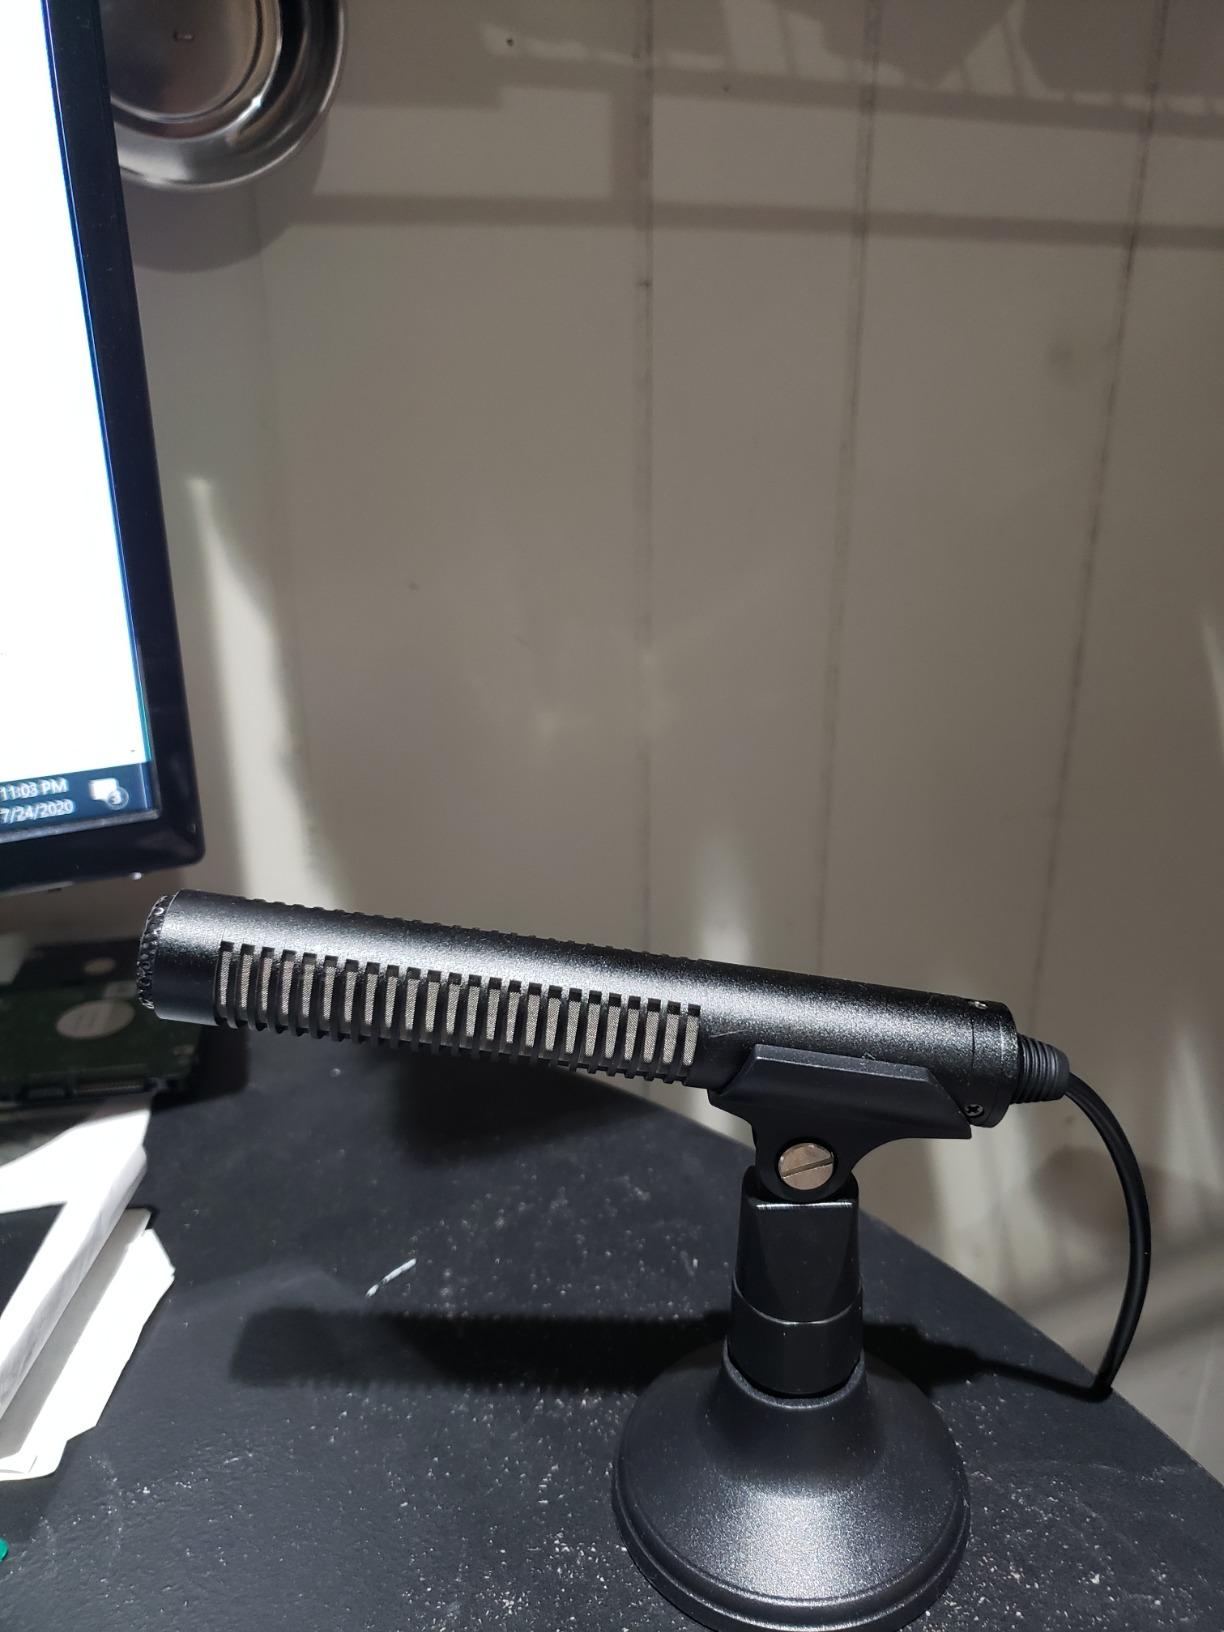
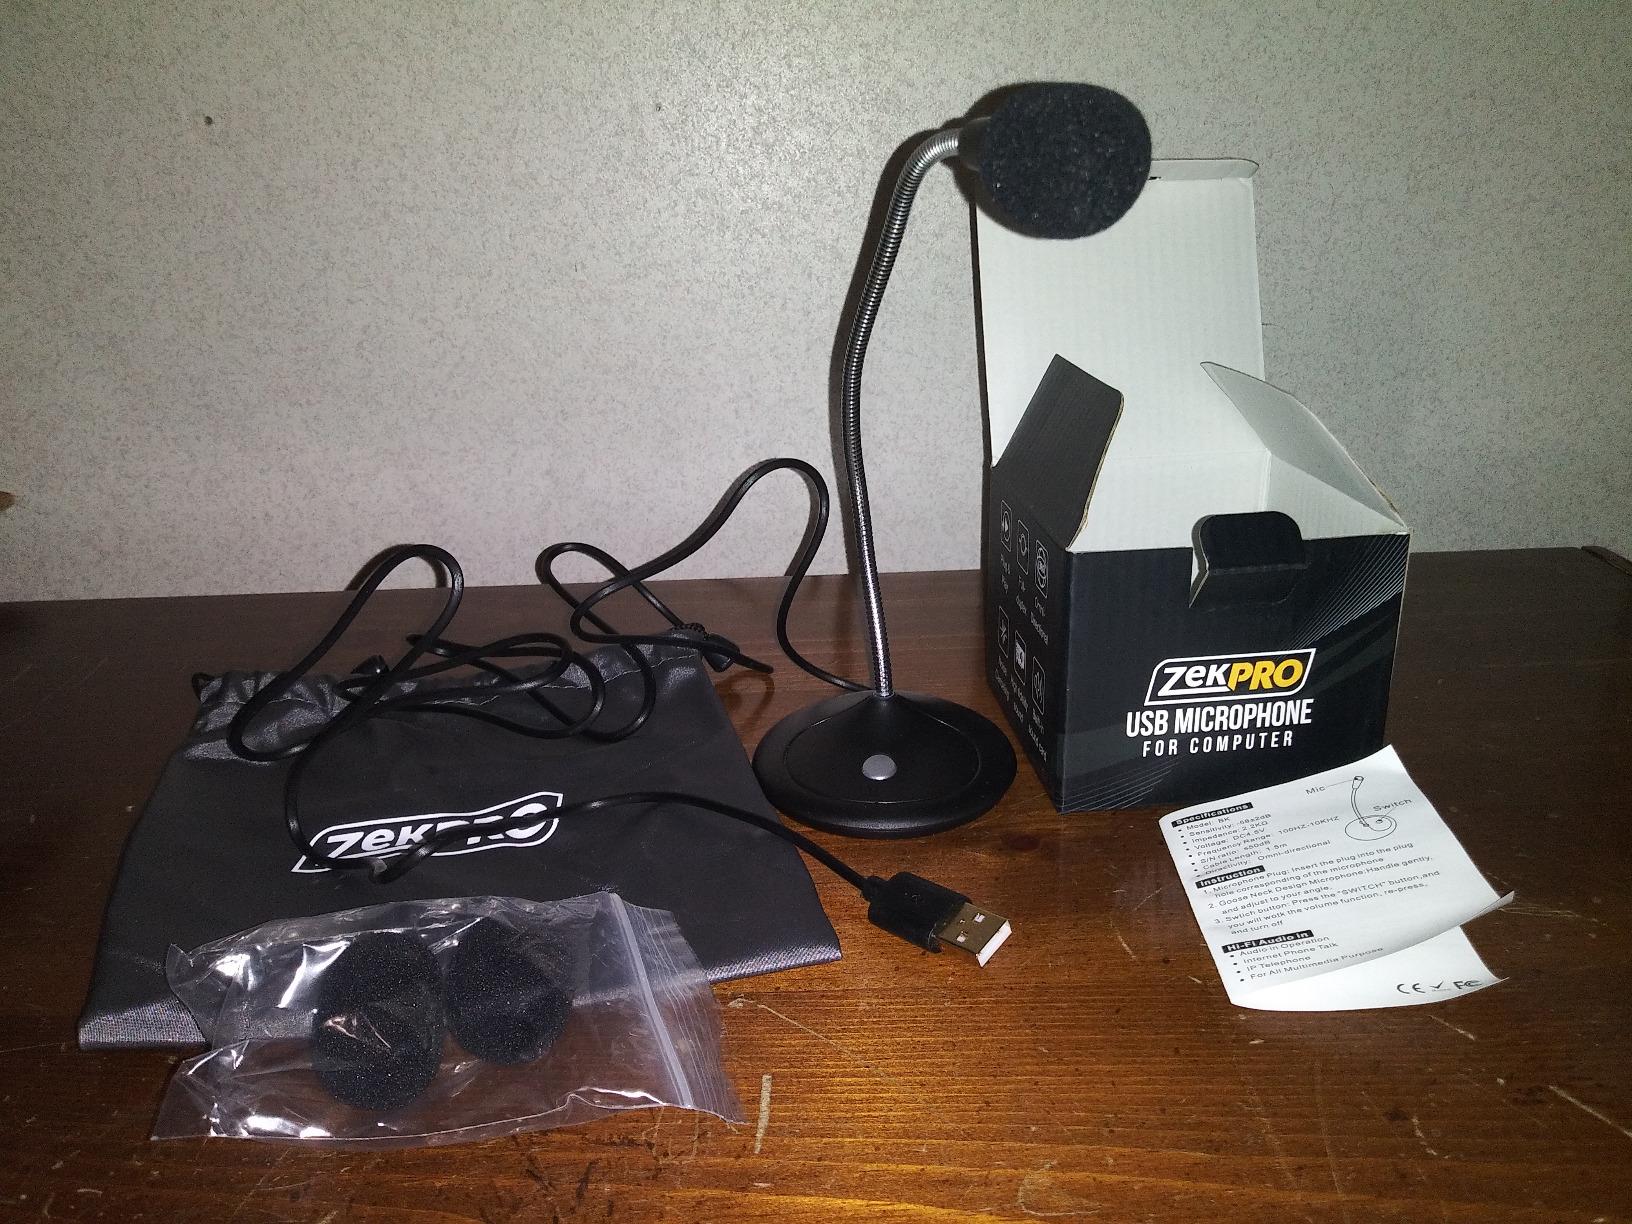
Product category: microphone
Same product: no